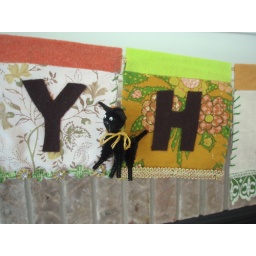
featuring a black cat made by my mom